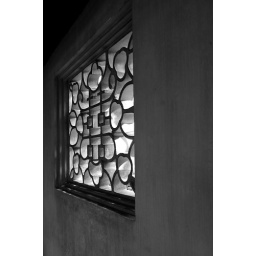
A garden wall window in the Humble Administrator Garden, Suzhou.